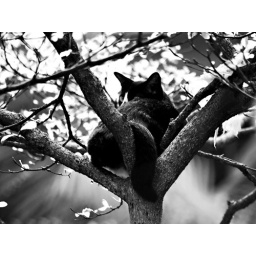
cat in a tree 2